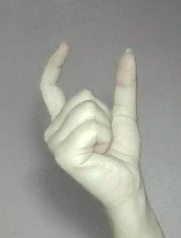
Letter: nun